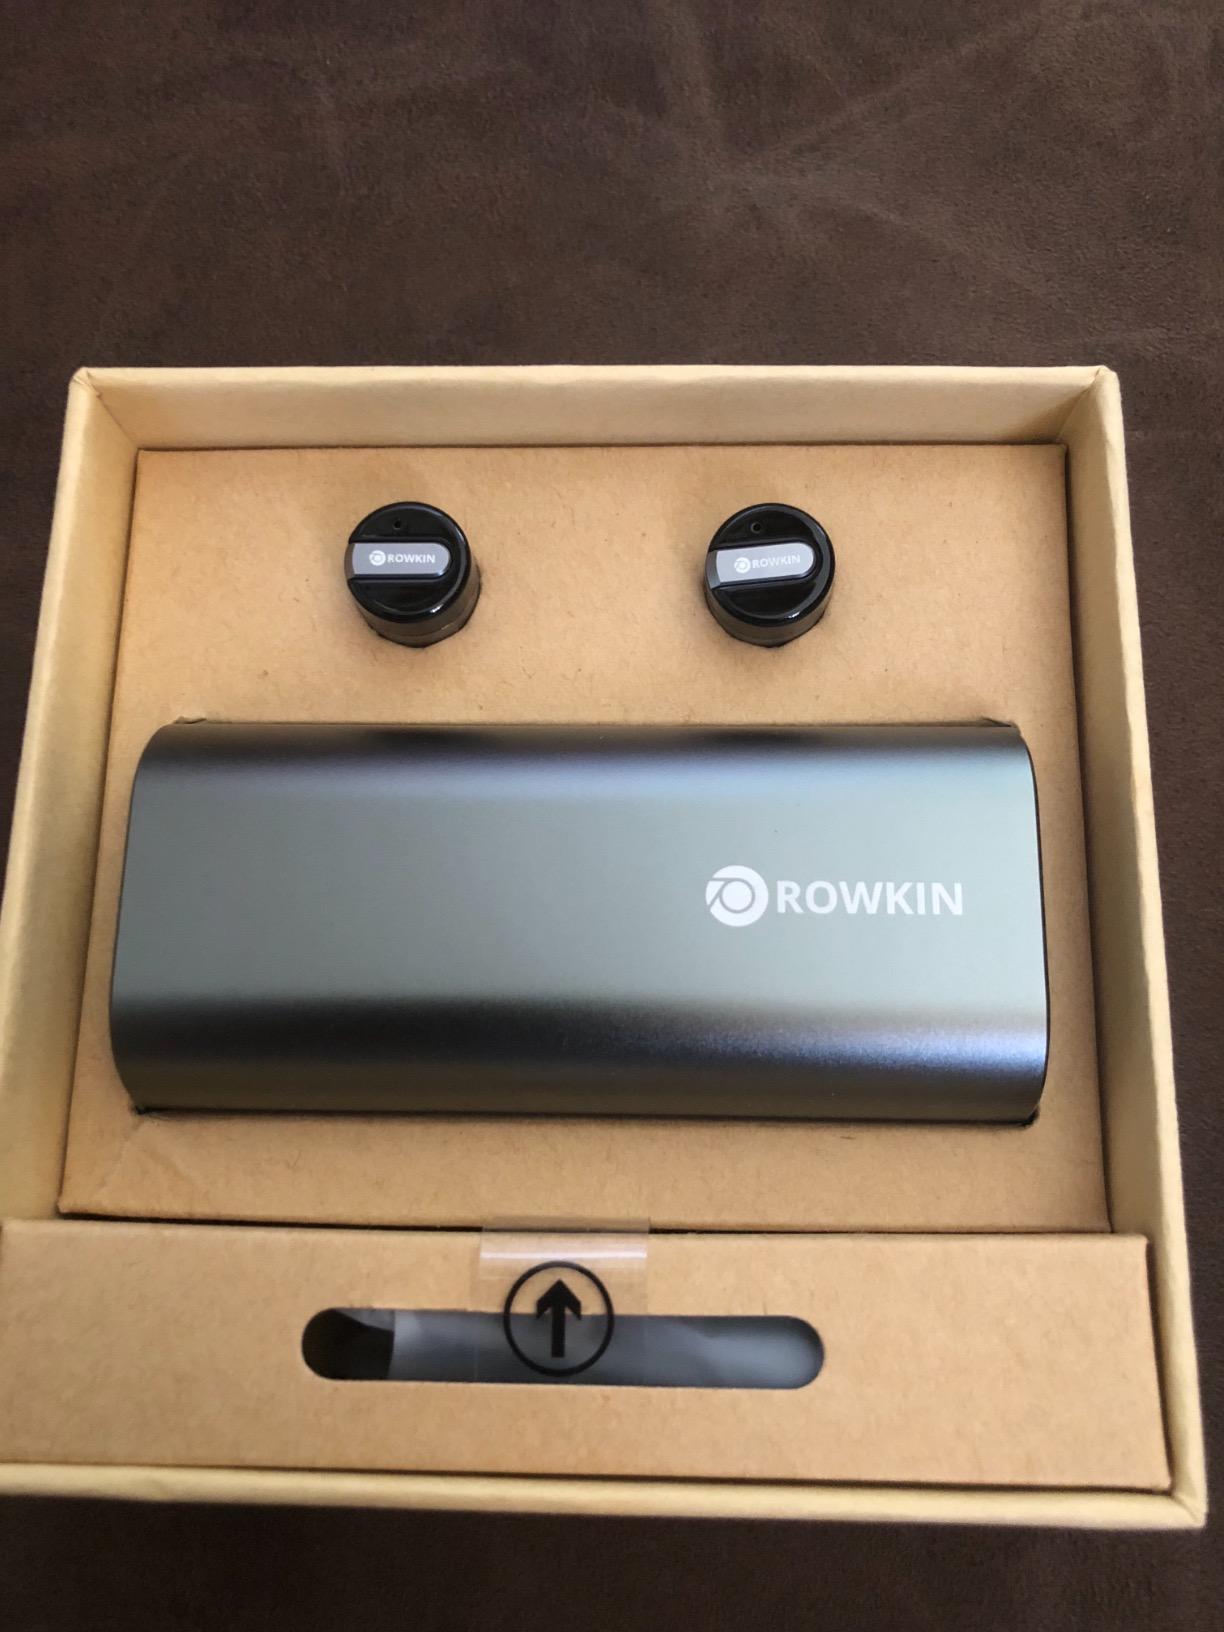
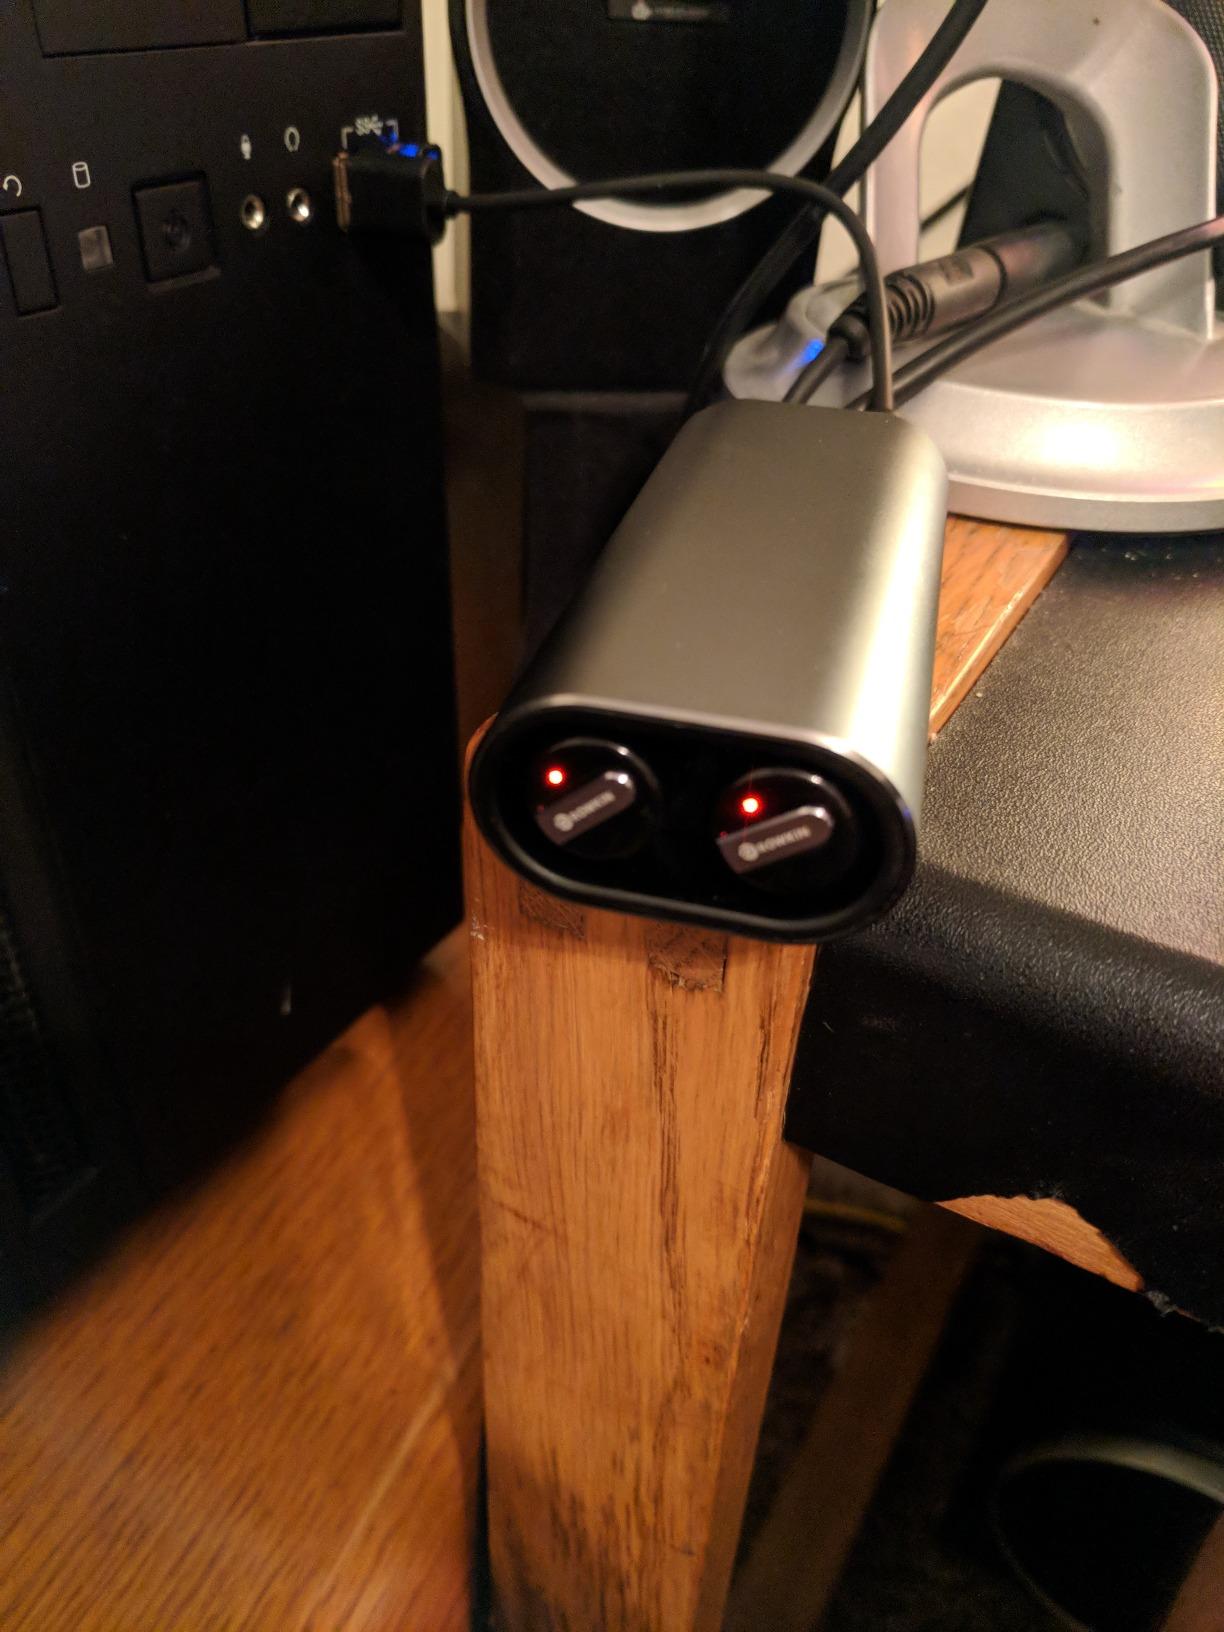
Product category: headphones
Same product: yes